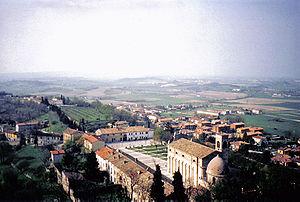
Solférino est une commune italienne de la province de Mantoue en Lombardie.